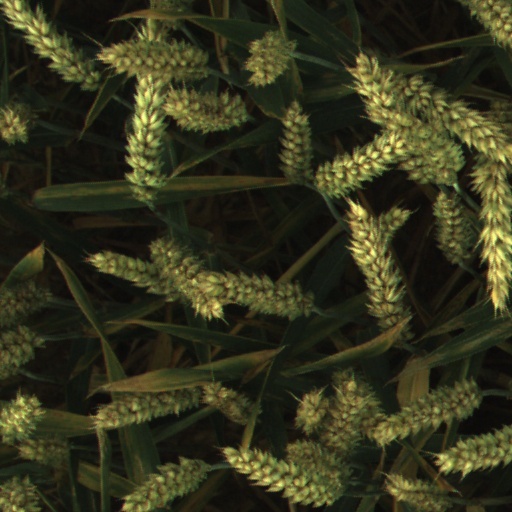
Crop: wheat